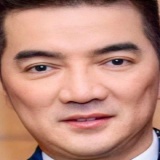
ca sĩ Đàm Vĩnh Hưng